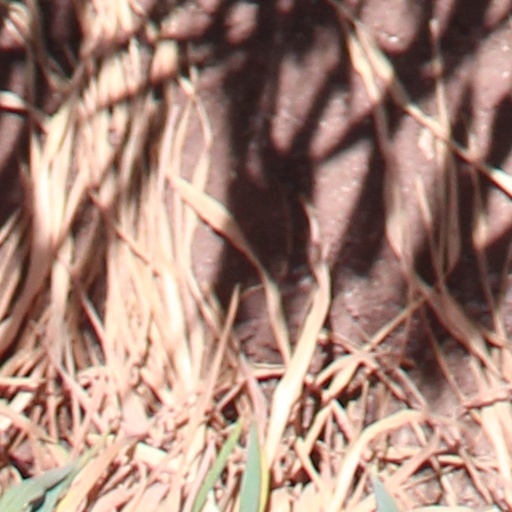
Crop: wheat